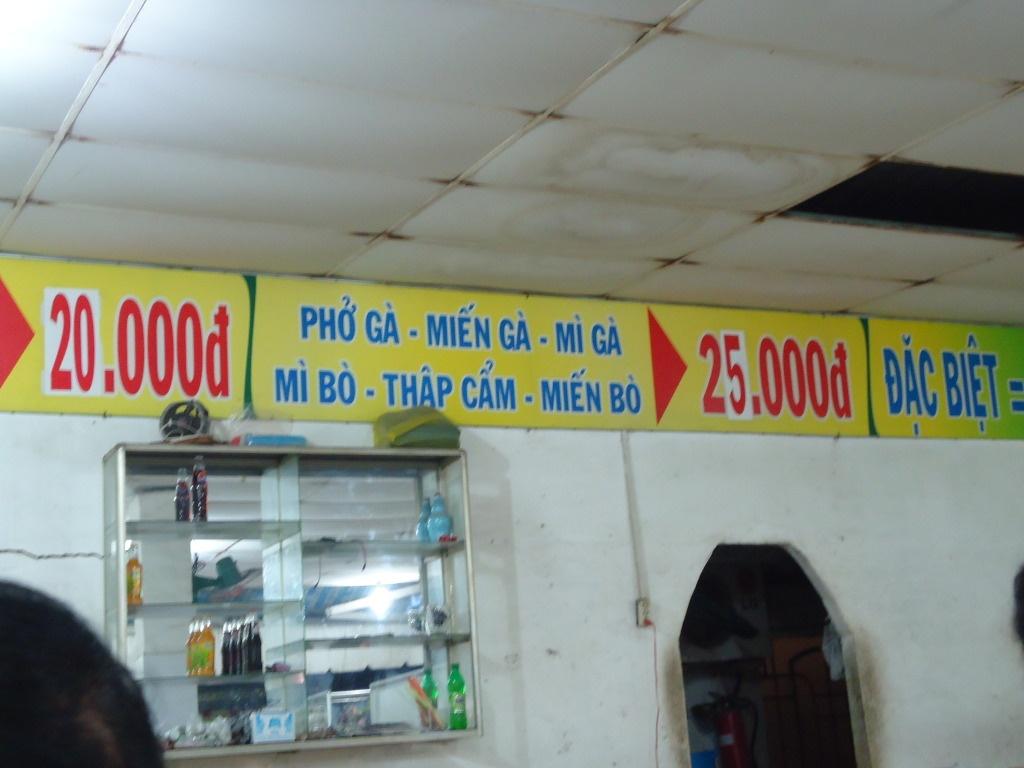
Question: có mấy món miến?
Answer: có hai món miến